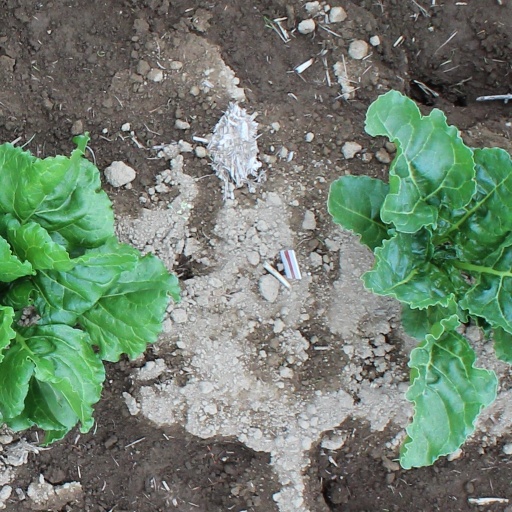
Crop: sugar beet